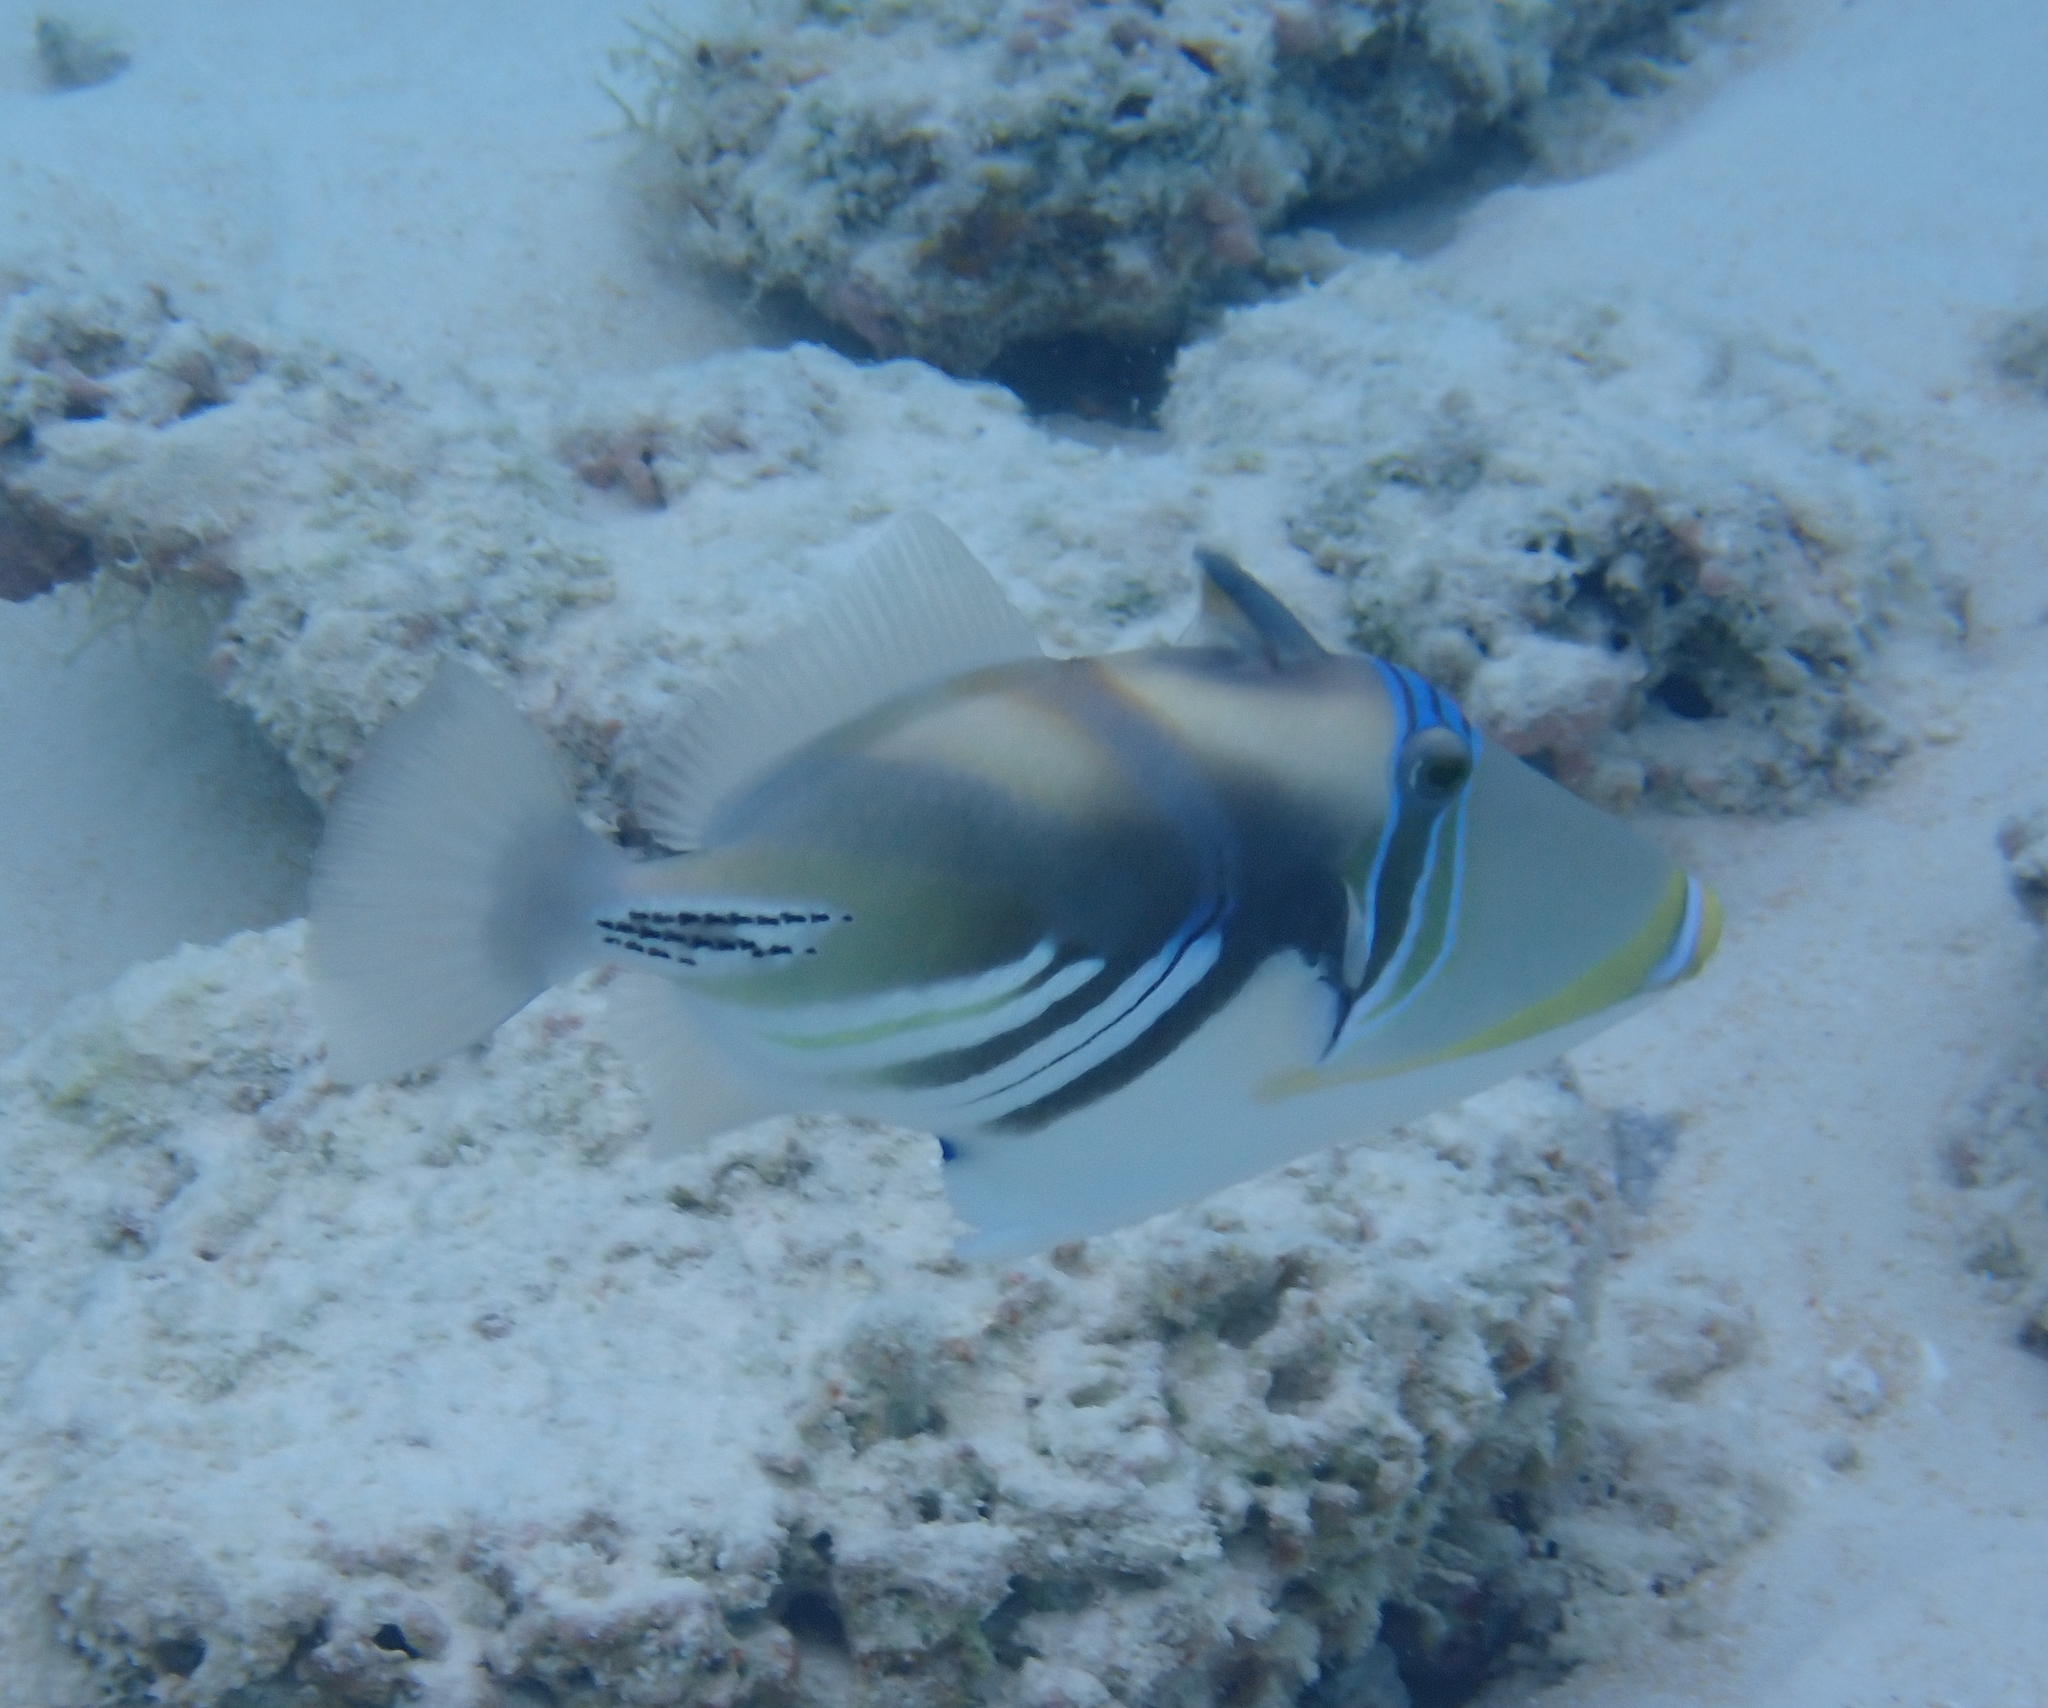
Rhinecanthus aculeatus (Lagoon Triggerfish)